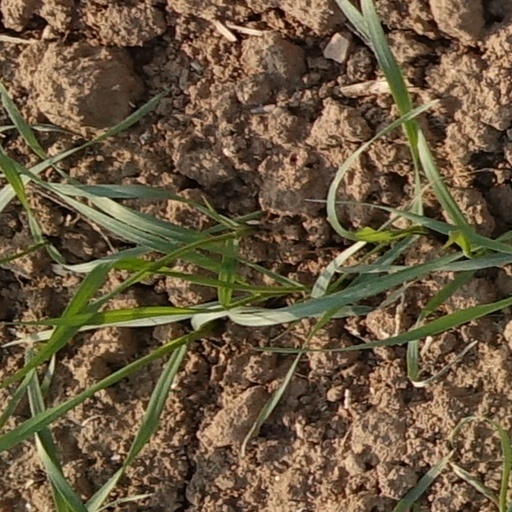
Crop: wheat